Namibian Defence Force

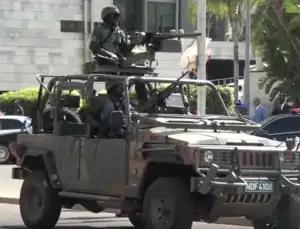
Special Forces on a drive past

NDF Sergeant Major is the highest appointment a Non-Commissioned Officer may receive. Duties of the NDF Sergeant Major include making sure that discipline, drills, dressing code, performance standards, and morale of the non-commissioned officers are maintained.